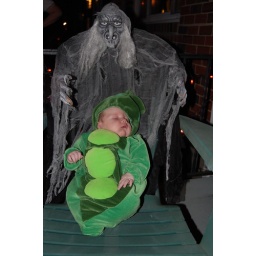
Logan in a scary chair for Halloween at Grandma's house